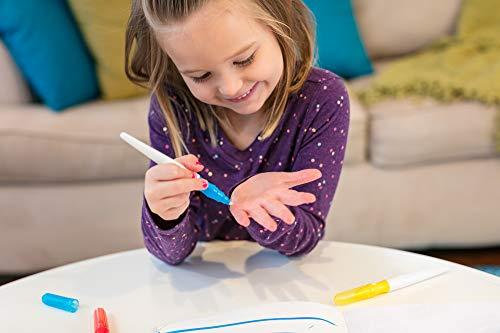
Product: Crayola Color Wonder Mess Free Paintbrush Pens & Paper, Painting for Kids, Gift
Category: Toys & Games | Arts & Crafts | Drawing & Painting Supplies | Paints | Watercolor Paint
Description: Color Wonder paint set: this Mess free paint set for kids includes 24 pages of specially formulated color Wonder painting paper along with 5 painting pens in red, orange, green, Yellow, and blue.
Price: $9.99
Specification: ProductDimensions:0.9x9x12.5inches|ItemWeight:10.2ounces|ShippingWeight:10.4ounces(Viewshippingratesandpolicies)|DomesticShipping:ItemcanbeshippedwithinU.S.|InternationalShipping:ThisitemcanbeshippedtoselectcountriesoutsideoftheU.S.LearnMore|ASIN:B077Y55MGR|Itemmodelnumber:75-2023|Manufacturerrecommendedage:36months-10years